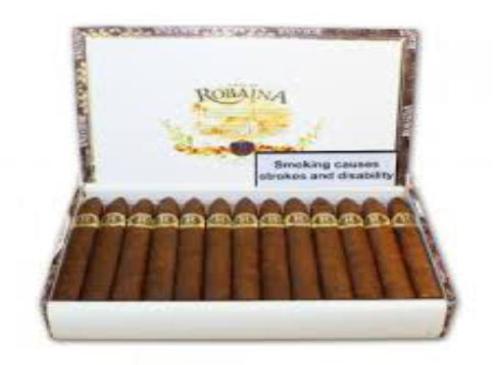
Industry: Necessities